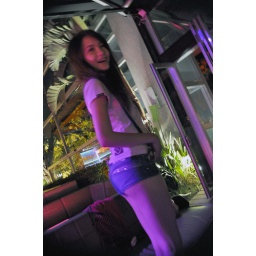
Cover girl model in bar in Taipei.